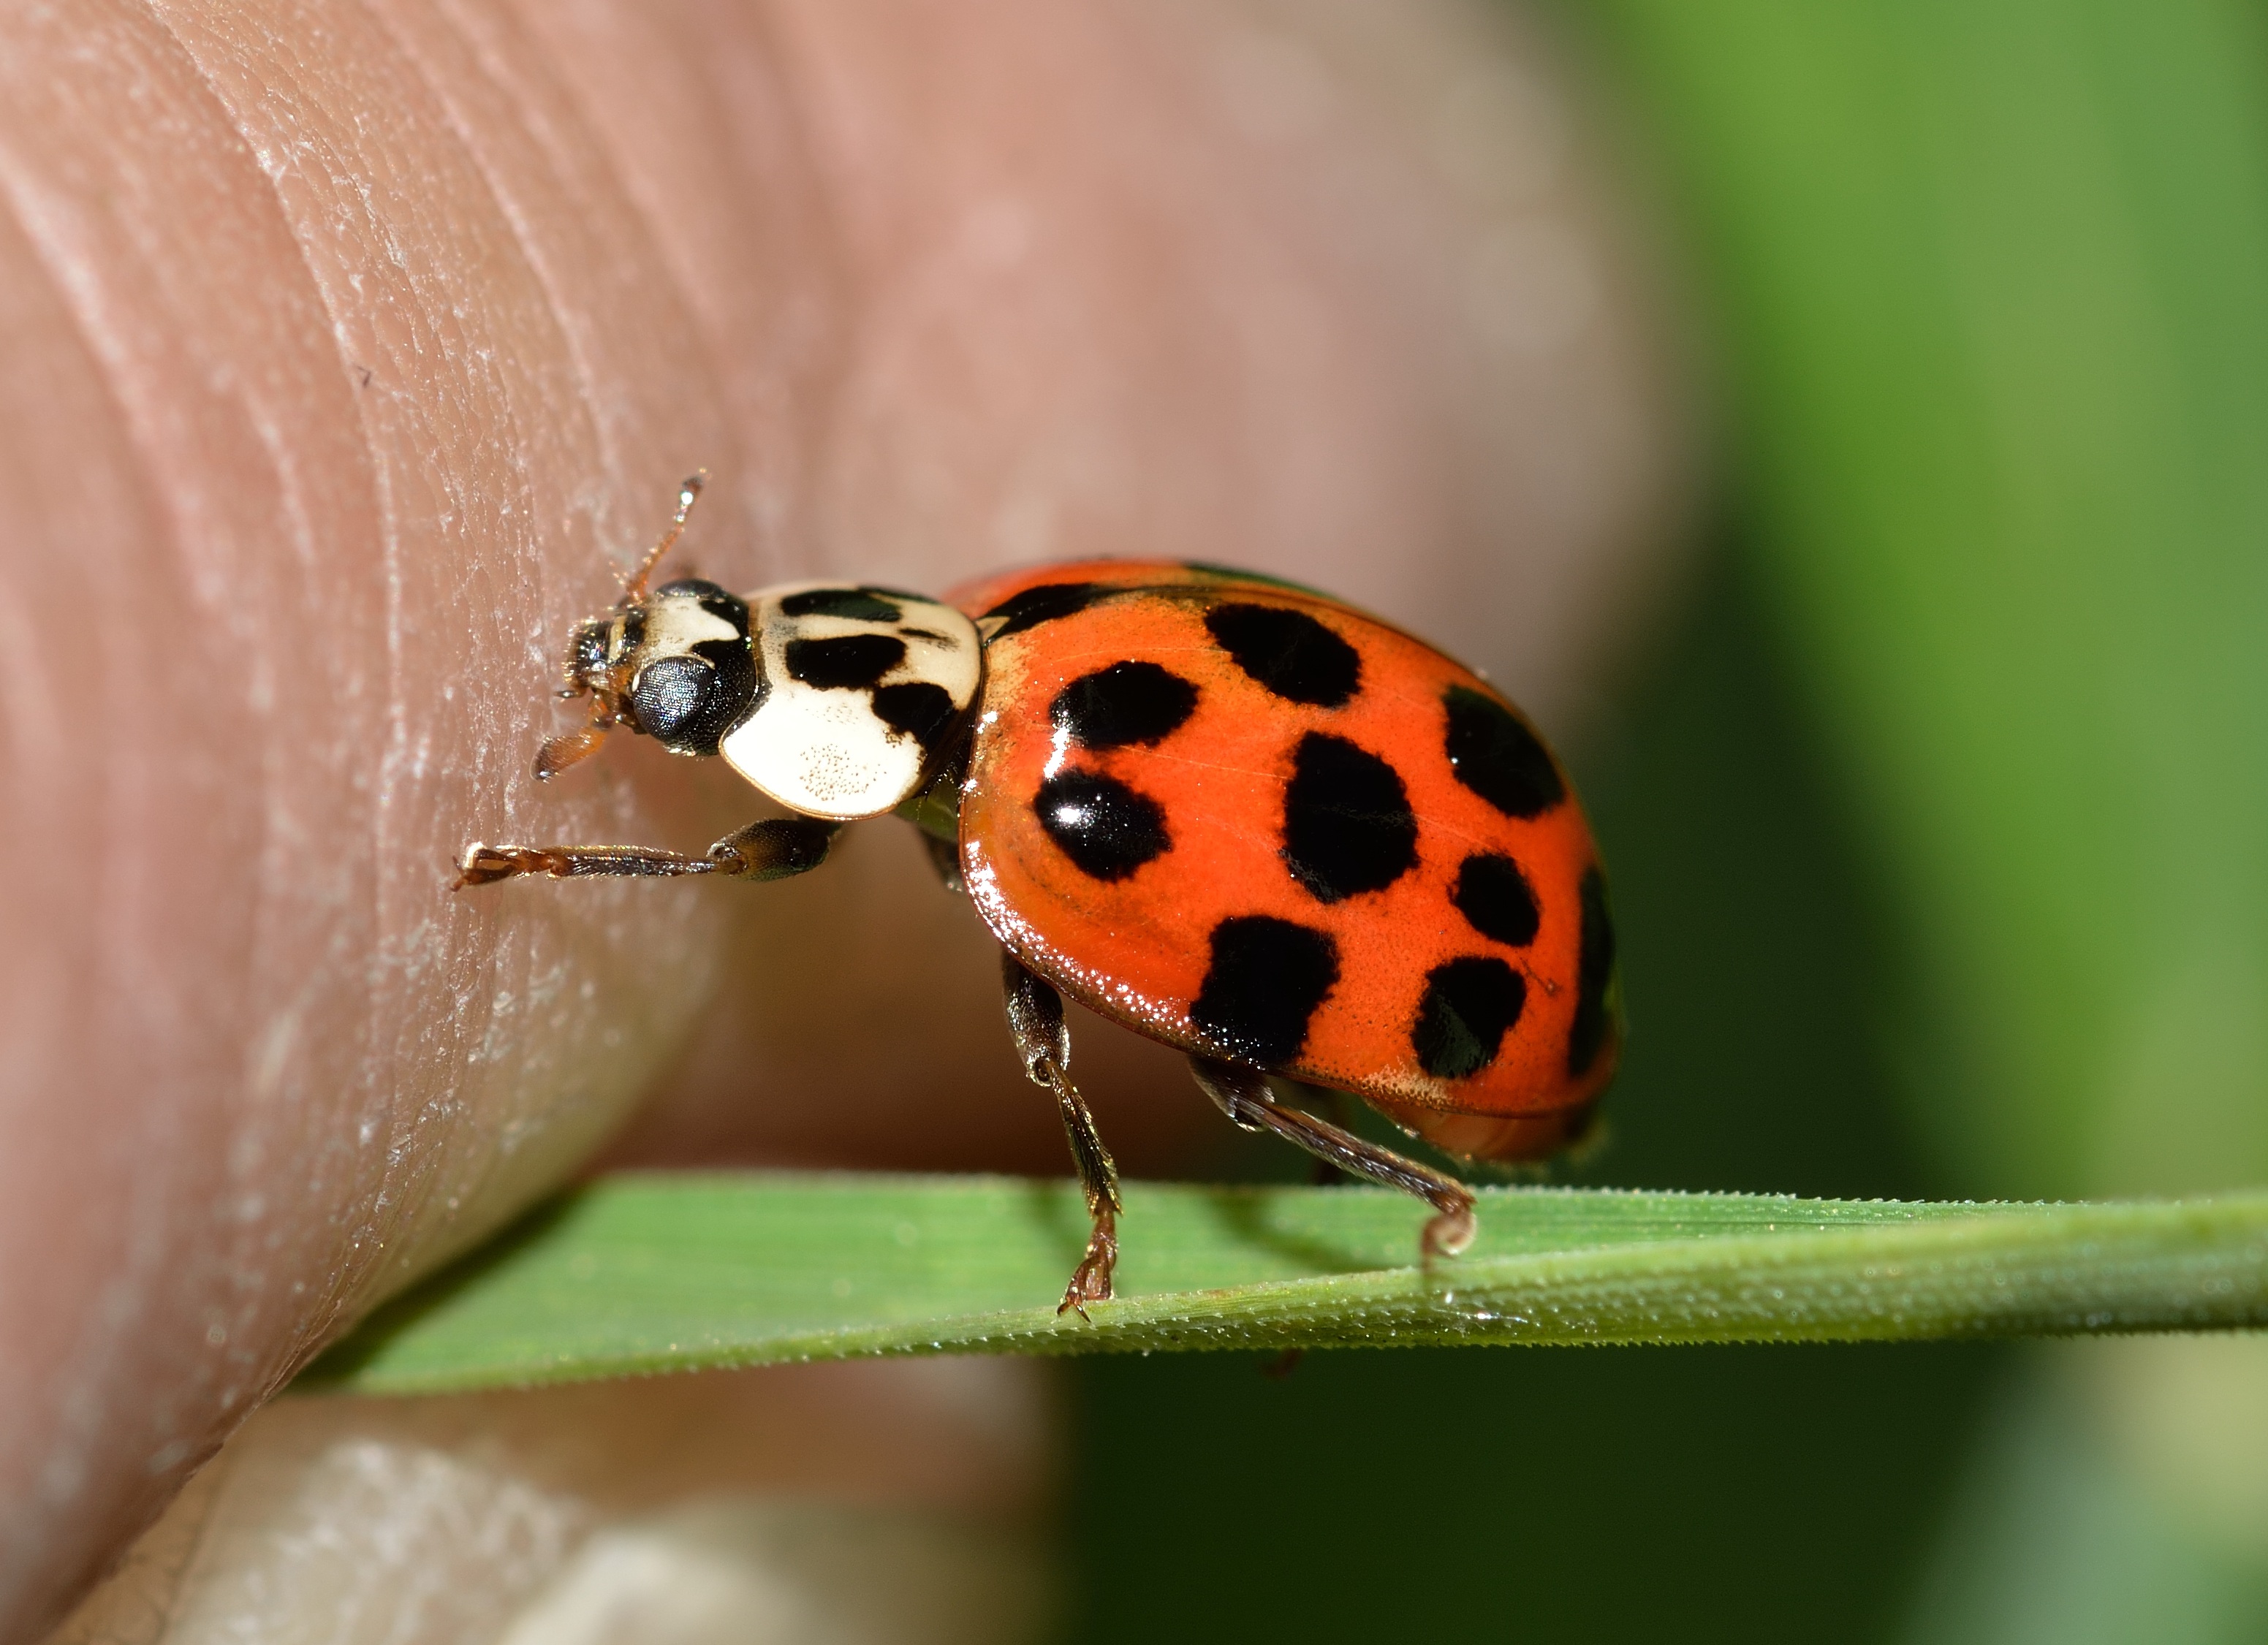
photography, flower, insect, fauna, ladybird, invertebrate, close up, insects, beetle, macro photography, arthropod, beetles, leaf beetle, plant stem, hippodamia